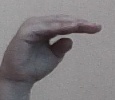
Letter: jeem